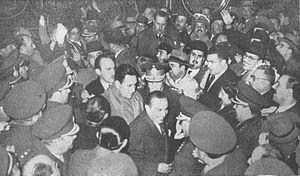
1947 est une année commune commençant un mercredi.